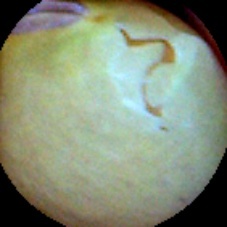
Label: Skin-damaged